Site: brandenburg
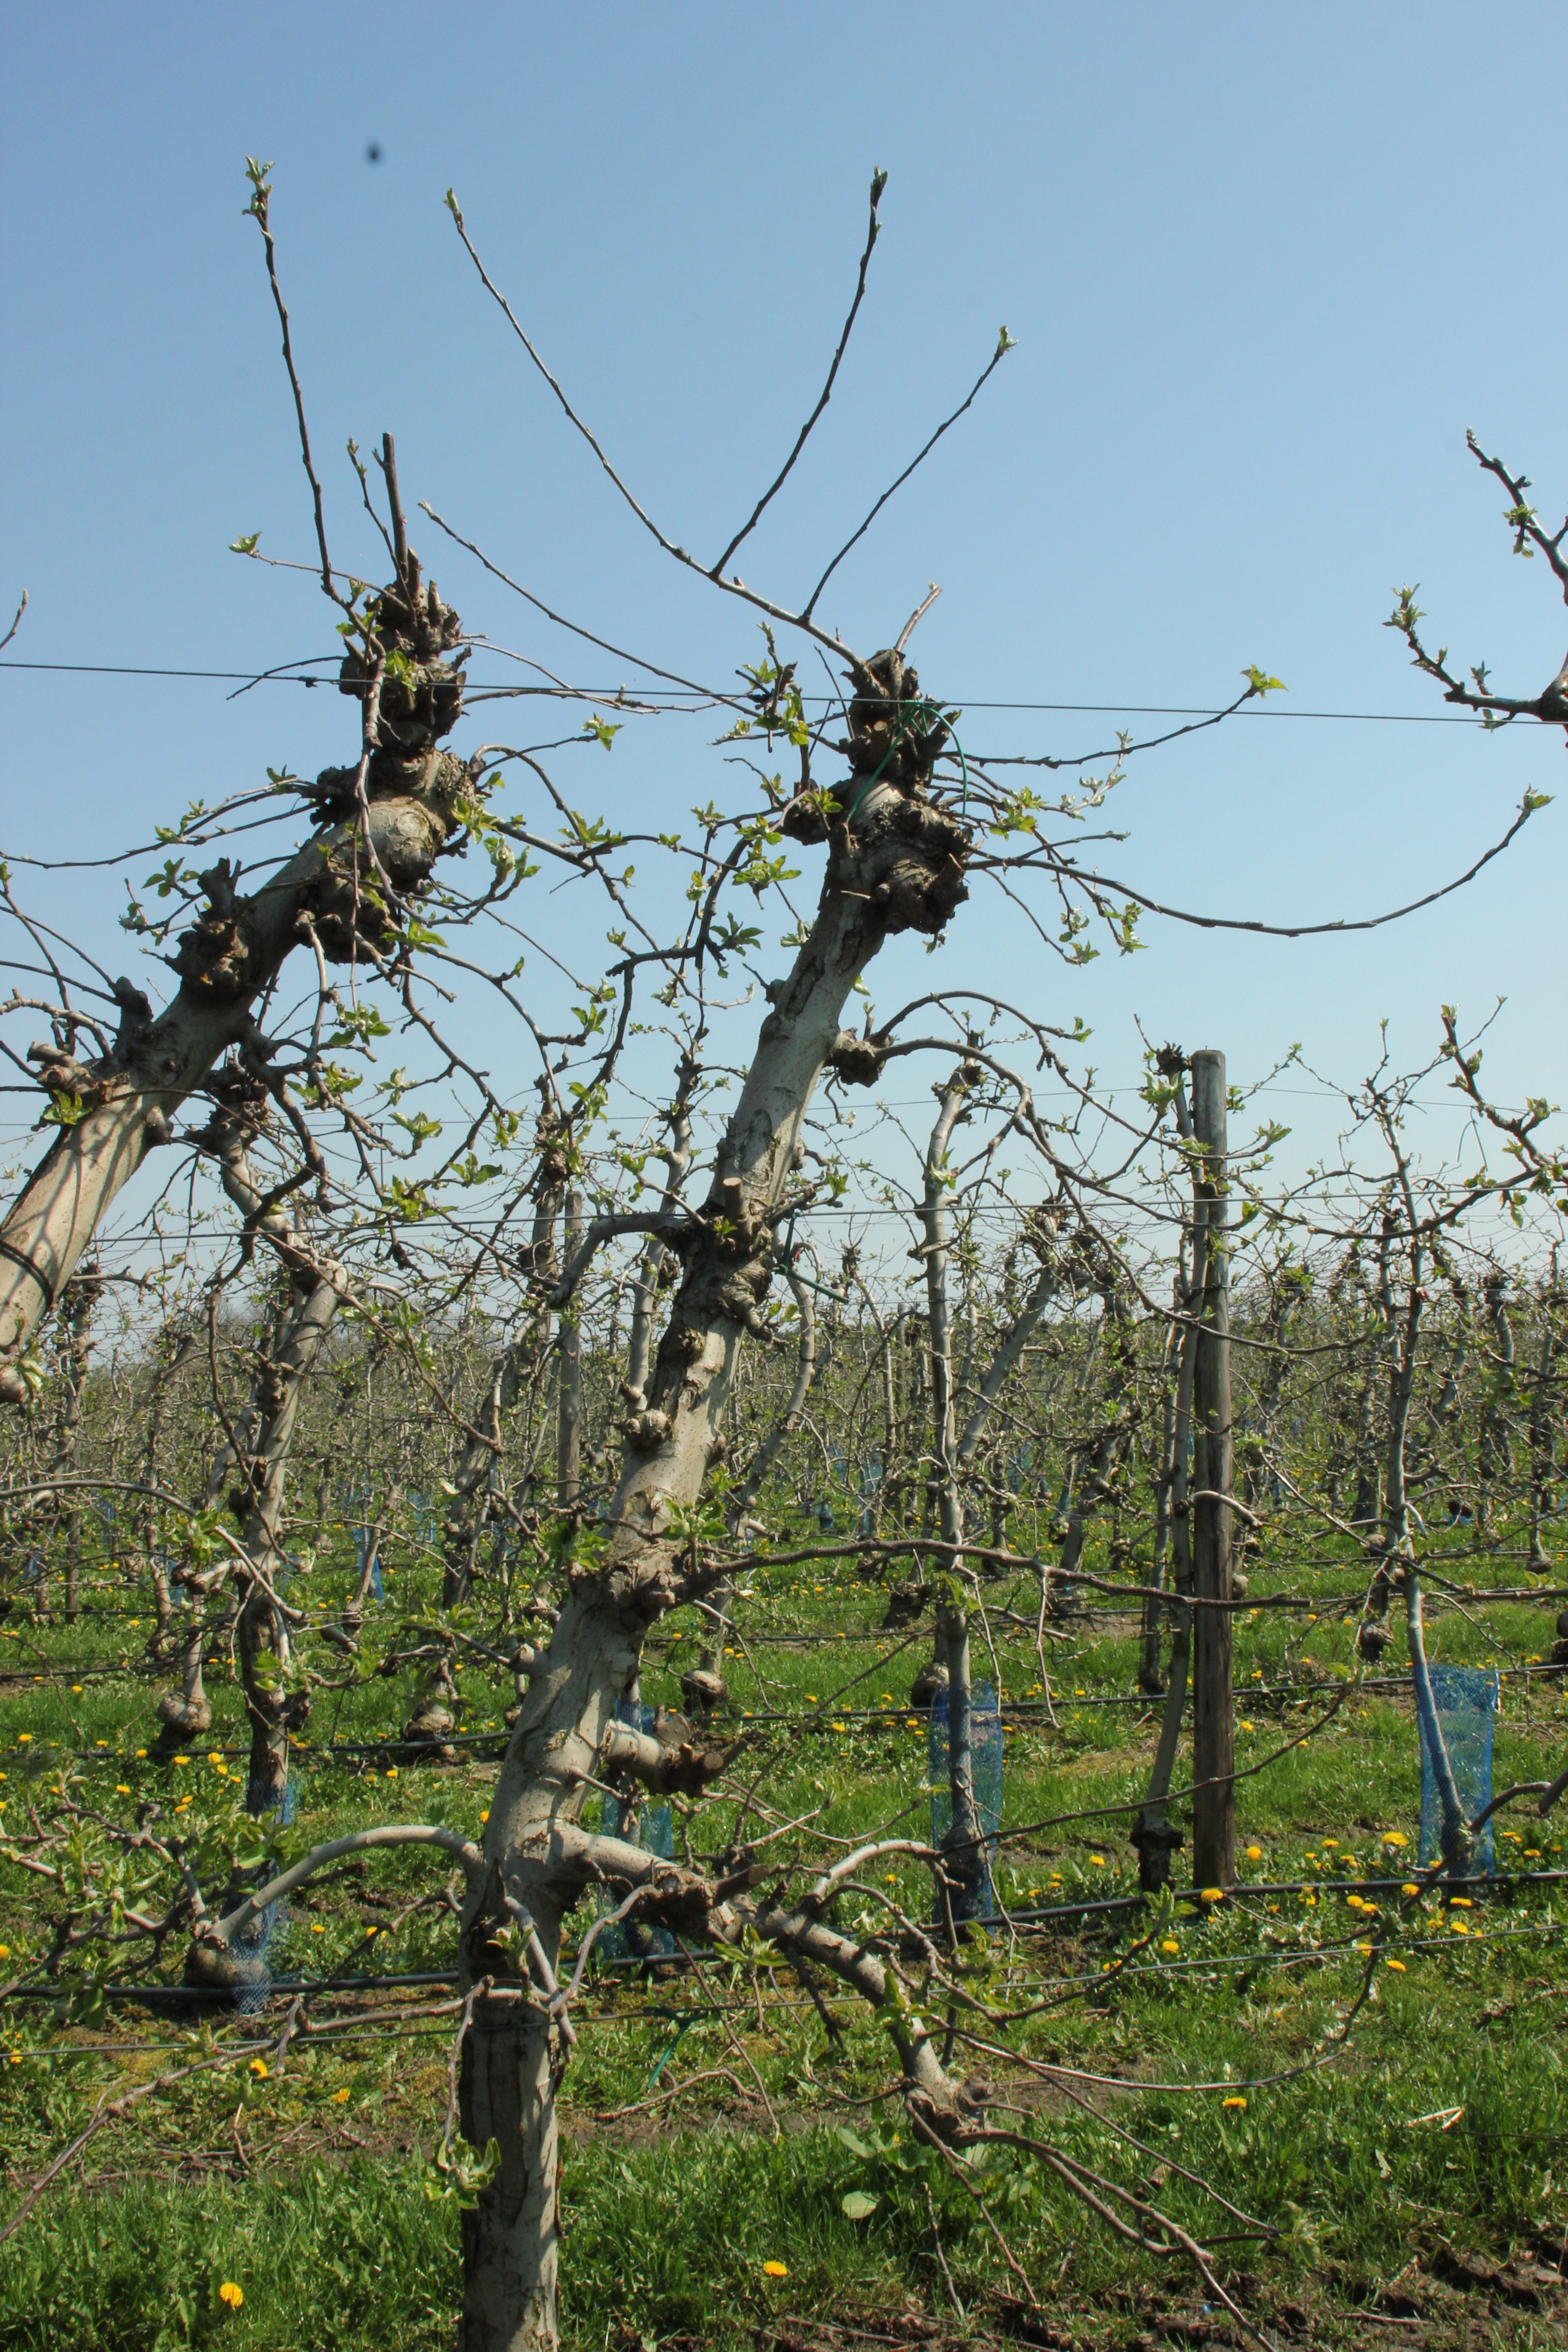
Growth stage (BBCH 56): Inflorescence emergence